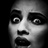
Emotion: surprise